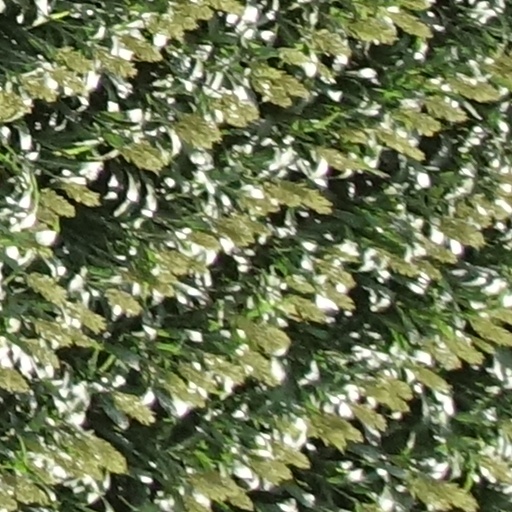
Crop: sorghum